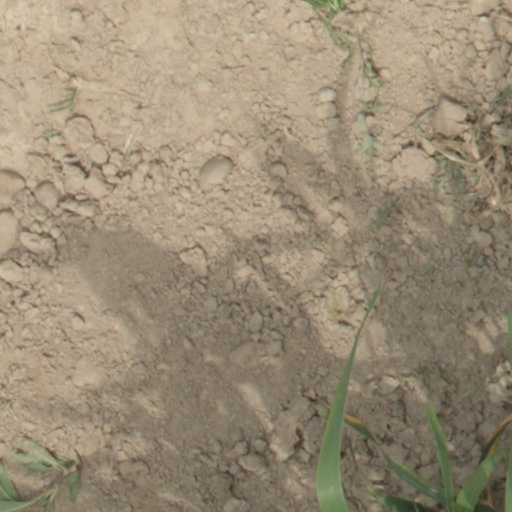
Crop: wheat